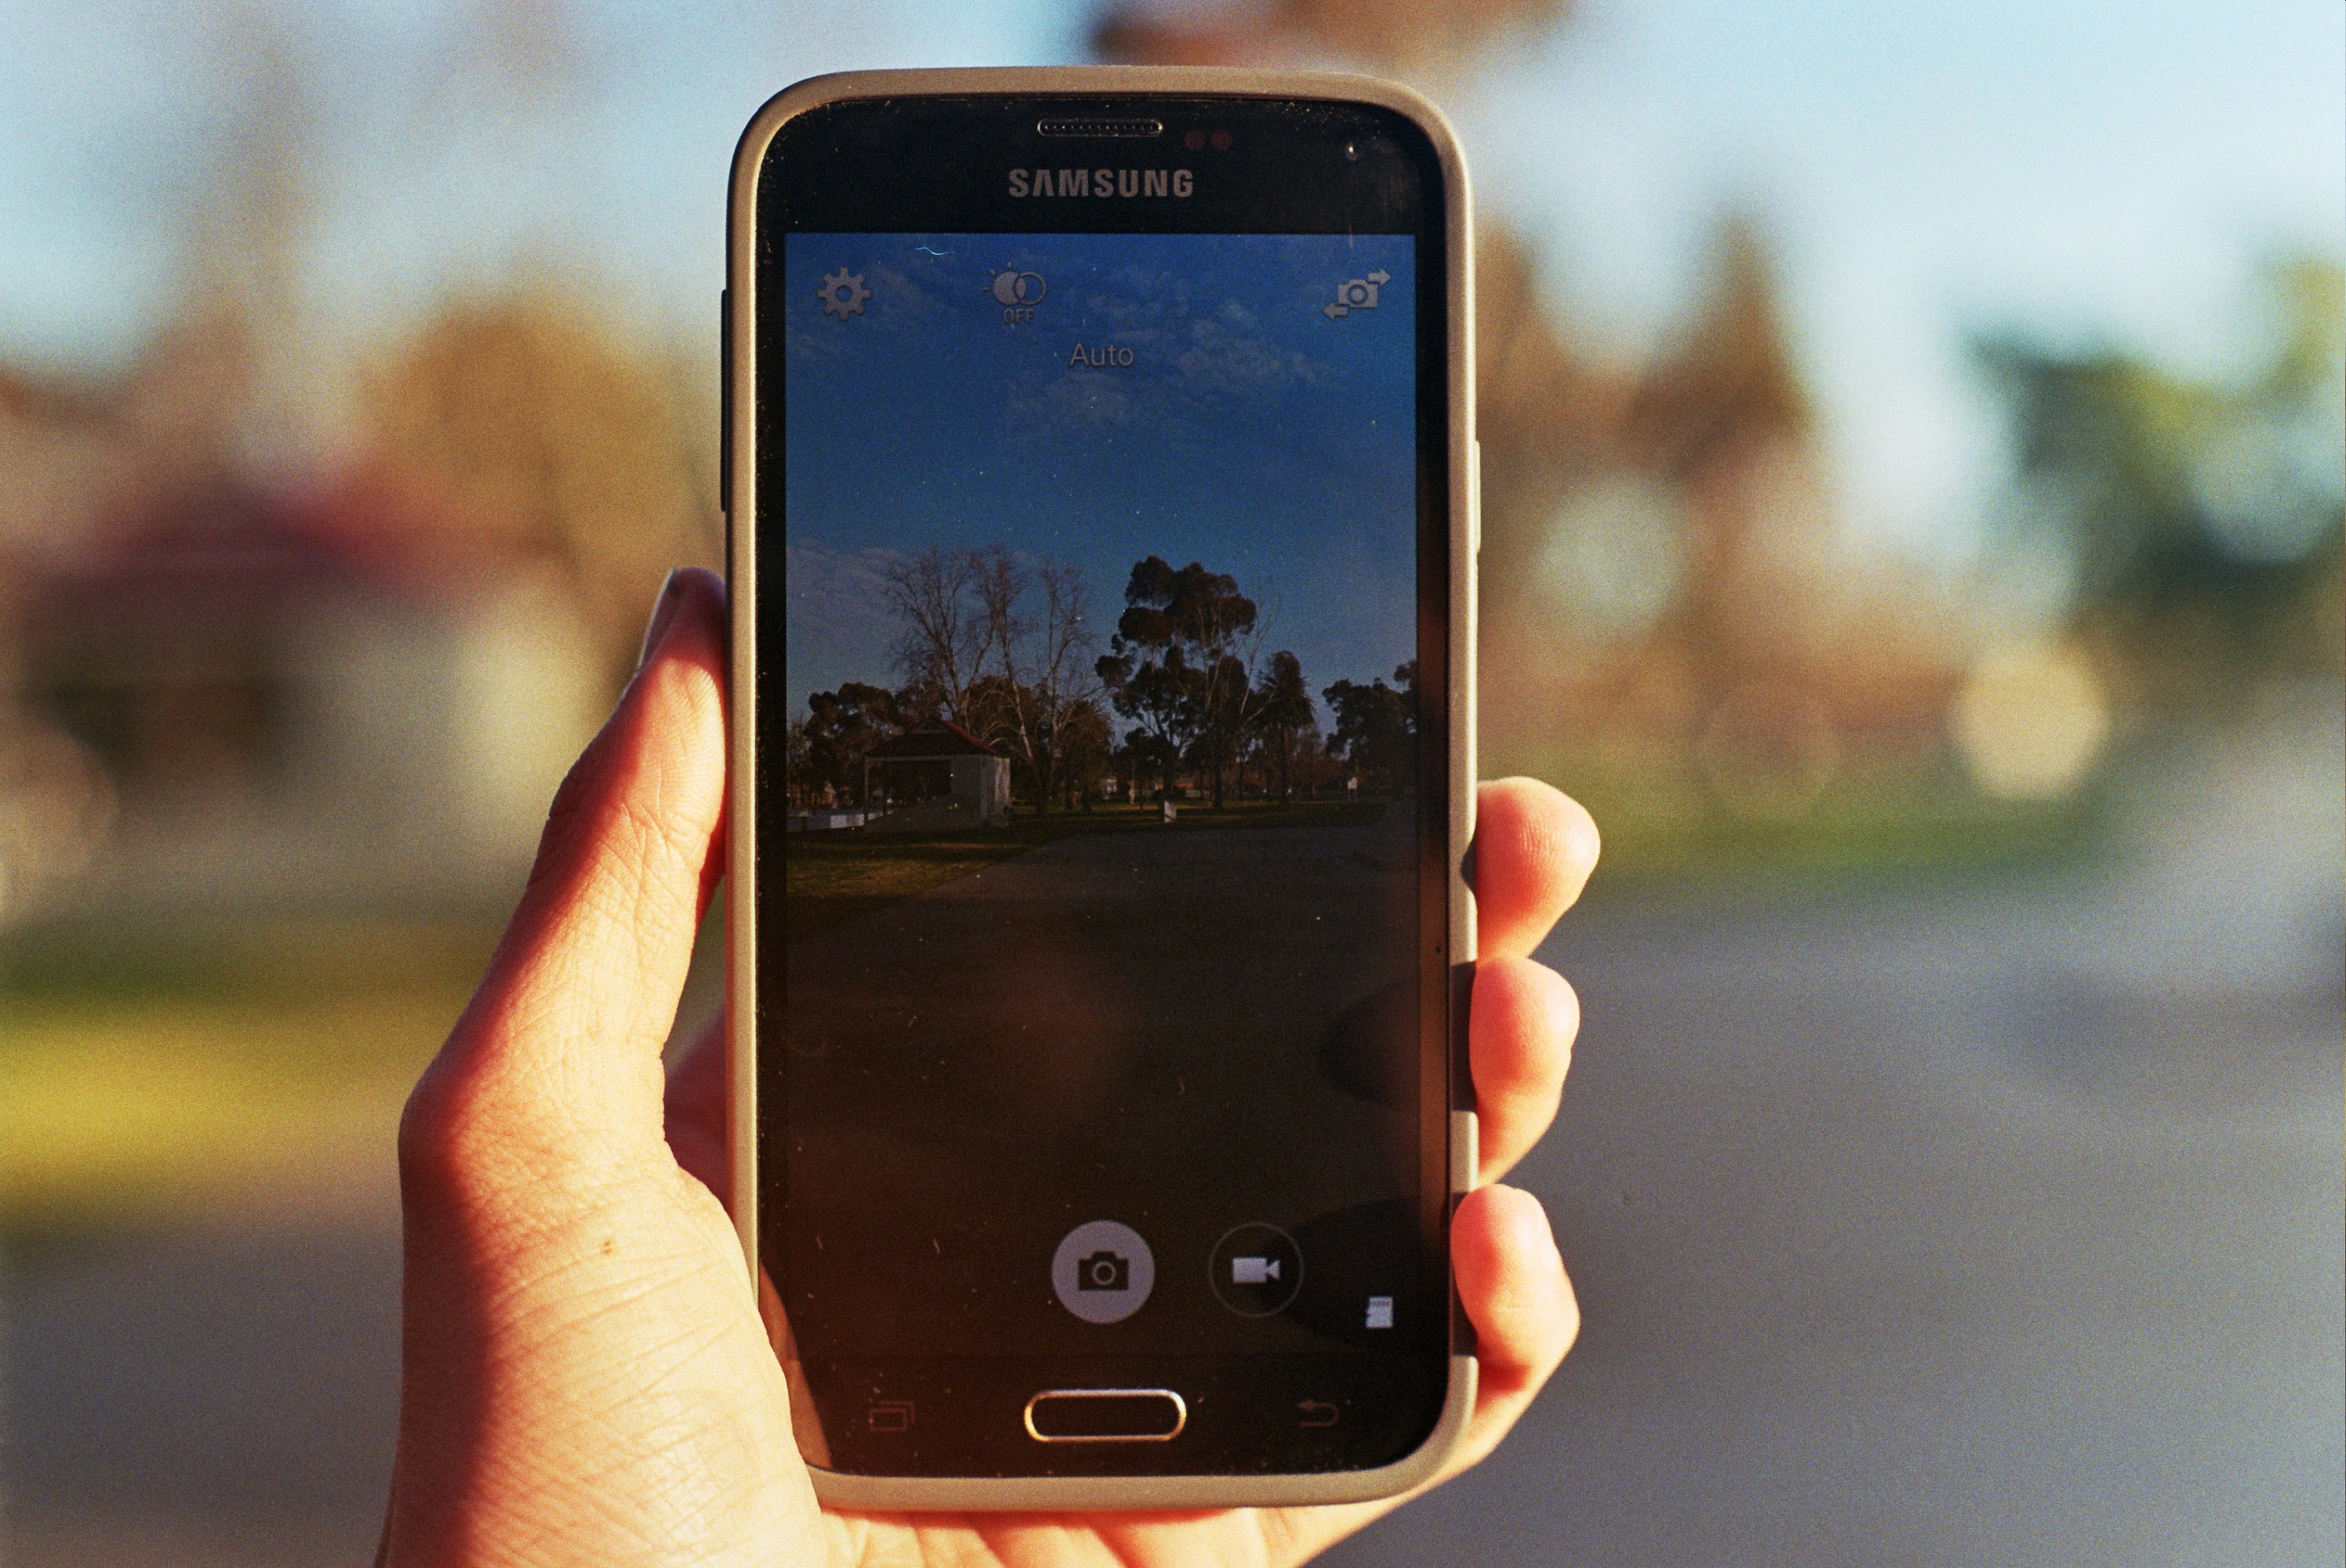
smartphone, hand, technology, telephone, gadget, mobile phone, electronics, electronic device, portable communications device, communication device